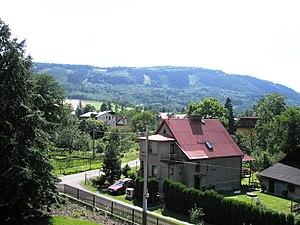
Smilovice est une commune du district de Frýdek-Místek, dans la région de Moravie-Silésie, en République tchèque. Sa population s'élevait à 789 habitants en 2018.